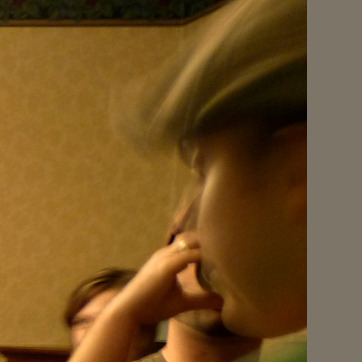
Material: wallpaper